José María Caro Martínez

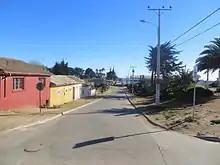
Alcalde Caro Martínez street, in the Pavez Polanco neighborhood of Pichilemu

Immediately after his election, Caro Martínez created the local police force ("Cuerpo de Policía Local"). He also constructed roads all over the commune of Pichilemu, with special attention to those that would connect Pichilemu with the central area of the department of San Fernando, specifically the commune of San Fernando, and Santiago, the capital of Chile. As part of this project, he constructed a bridge over the Petrel Lake, known as the "" (Black Bridge), and another in Cáhuil, connecting that town with its saltworks. He also founded several schools in the Pichilemu area, which only had one, located in Ciruelos. Those include the schools of Yerbas Buenas, Las Garzas, Trinidad, Molineros, Peñablanca, all in the current territory of the commune of Marchigüe, and one in central Pichilemu.